Severus Snape

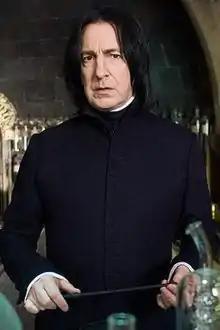
Alan Rickman as Severus Snape 

Severus Snape is a fictional character in the "Harry Potter" series of novels by J. K. Rowling. In the first five novels, he is the professor of Potions at Hogwarts School of Witchcraft and Wizardry. In the sixth book, he teaches Defence Against the Dark Arts, and in the seventh book he ascends to the position of headmaster before his death. Snape is hostile towards Harry Potter throughout the series; Harry eventually learns that Snape was bullied by Harry's father, James Potter.